Armed conflict for control of the favelas

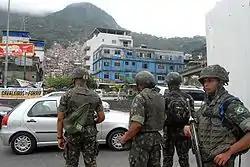
Brazilian troops during an operation in Rocinha.

Despite the raids and the crackdown the brazilian government's financing, there is a problem of corruption involving policemen and soldiers that has connection with the organized drug groups, such as Comando Vermelho.